Cathy Geary Rush

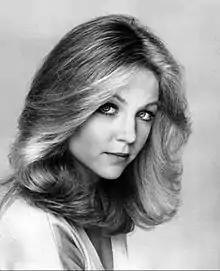
Lisa Hartman Black portrayed two characters in "Knots Landing".

The character of Cathy Geary was created for Hartman after she appeared on the series' previous season as another character, Ciji Dunne. Ciji was killed off after only seventeen episodes but she proved to be popular as her death caused a huge amount of backlash from fans. The producers decided to bring Hartman back but as another character. Hartman recalls; "I was hired by one of the characters to drive her husband crazy because I looked so much like Ciji (the character who'd been murdered). At the end of that first season I'd gone on to do other stuff. When my manager called and said the producers wanted me back, that was the most flattering thing that ever happened to me".